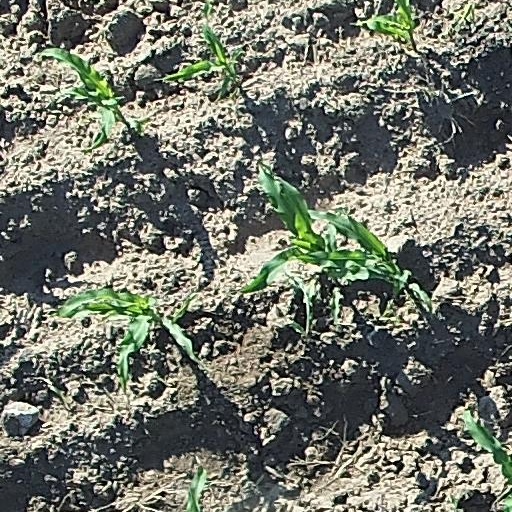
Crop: maize; corn